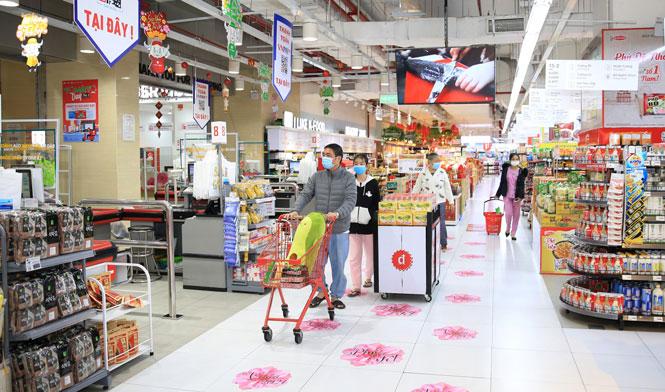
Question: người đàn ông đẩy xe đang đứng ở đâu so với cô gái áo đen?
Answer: người đàn ông đẩy xe đang đứng phía trước cô gái áo đen